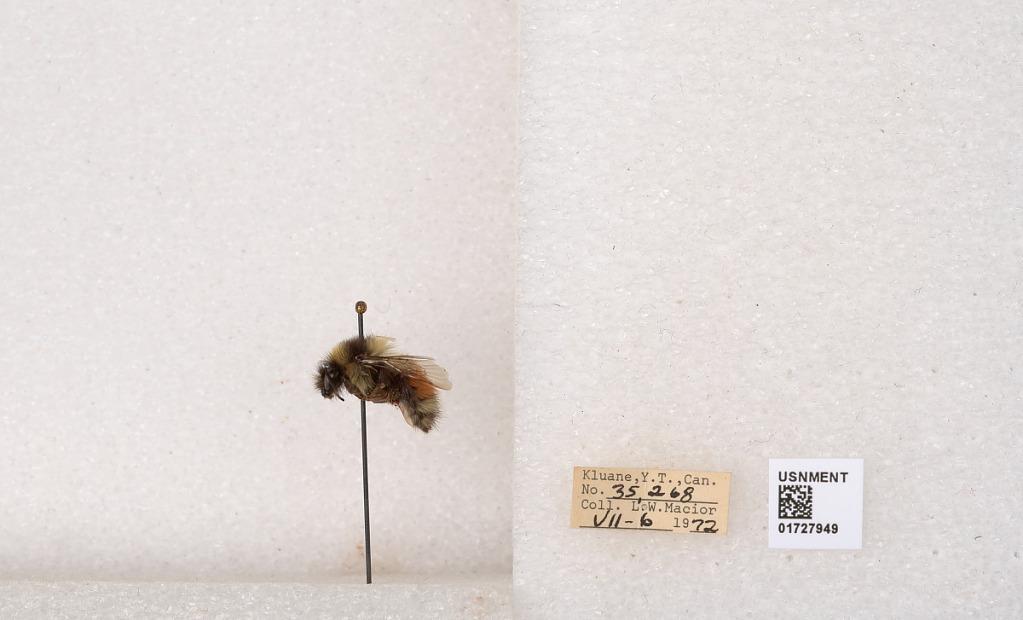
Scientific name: Bombus (Pyrobombus) sylvicola Kirby
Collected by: L. Macior
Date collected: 1972-7-6
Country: Canada
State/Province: Yukon
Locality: Kluane
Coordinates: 61.2426, -139.113